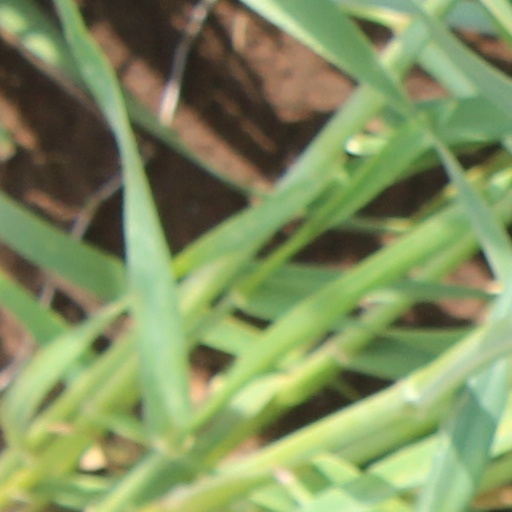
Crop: wheat